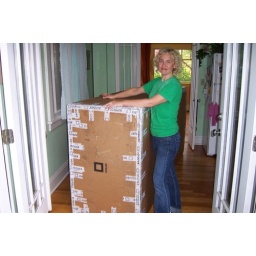
couch in box